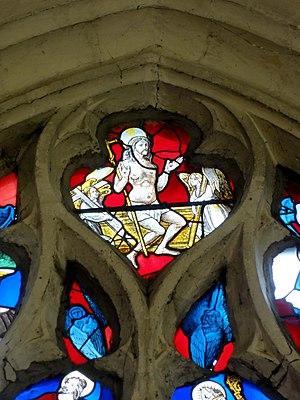
Verrière n° 4 (qualifiée comme verrière n° 2 dans la base Palissy), détail - Résurrection du Christ.
L'église Saint-Pierre est une église catholique paroissiale située à Jaux, en France. L'édifice se compose de deux parties très hétérogènes, à savoir une courte nef de deux travées accompagnée de deux bas-côtés, et un vaste chœur-halle gothique flamboyant de trois fois trois travées, au chevet plat. Le clocher roman de la première moitié du XIIᵉ siècle, mutilé, s'élève au-dessus de la première travée du vaisseau central du chœur, qui correspond à l'ancienne croisée du transept. La façade occidentale et les murs du bas-côté sud sont probablement aussi romans. À l'intérieur, la nef est toutefois flamboyante. Ses voûtes n'ont jamais été construites, et elle doit être considérée comme inachevée. La quasi-absence de fenêtres latérales est frappante. Ce sont les parties orientales de l'église qui font son intérêt. Elles ont été presque entièrement rebâties à partir du début du XVIᵉ siècle, sauf le clocher, dont les piles ont été reprises en sous-œuvre. Les trois vaisseaux sont homogènes et voûtés à la même hauteur. Ils se distinguent par leur architecture flamboyante très pure, ce qui n'exclut pas une certaine diversité des formes des piliers.